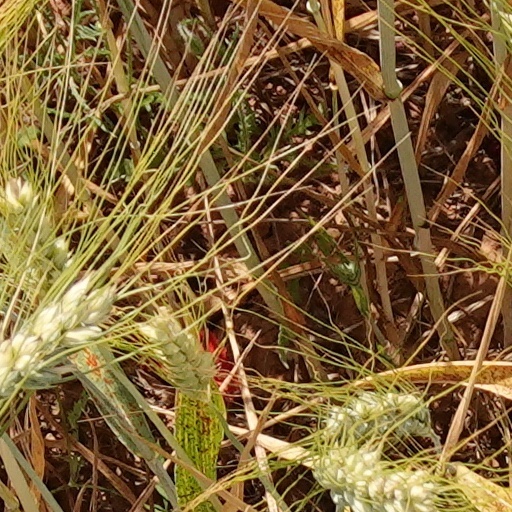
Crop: wheat